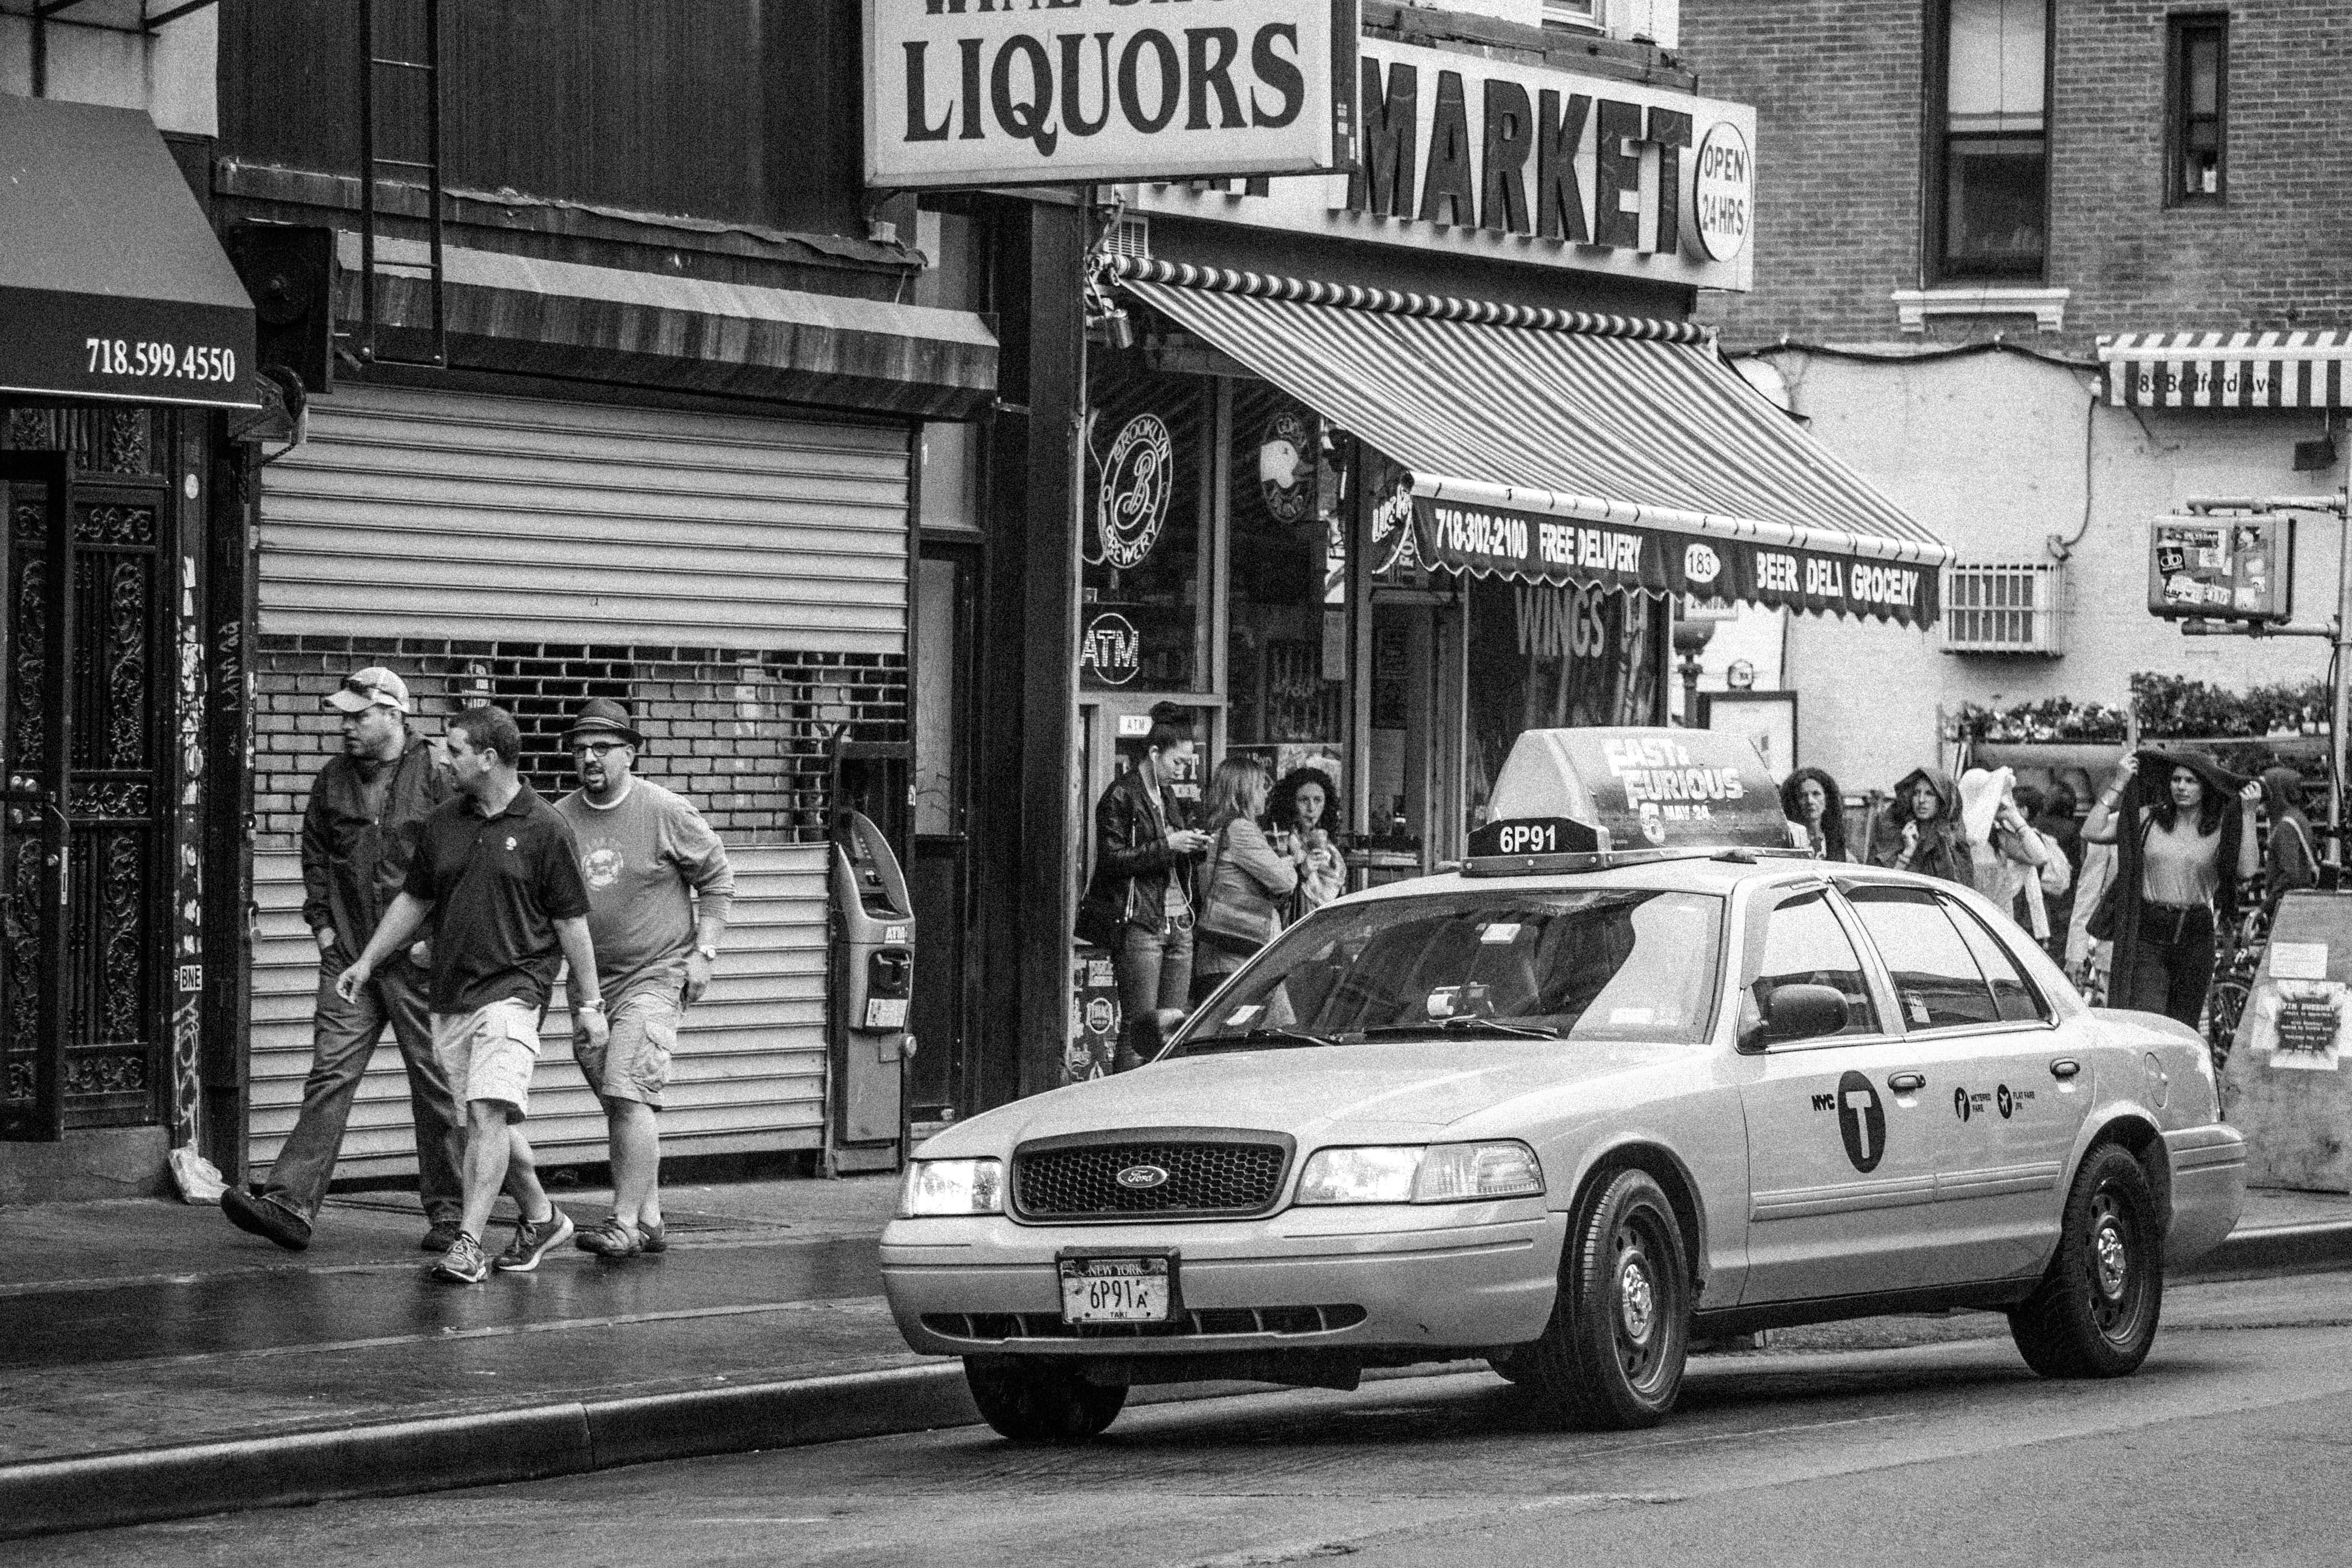
pedestrian, black and white, road, traffic, street, car, downtown, transport, vehicle, monochrome, lane, public transport, infrastructure, urban area, monochrome photography, automobile make